Chakrasana

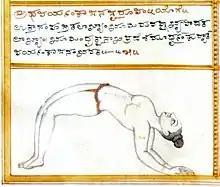
"Paryaṇkāsana" in "Sritattvanidhi"

The name Chakrasana comes from the Sanskrit words "chakra", "wheel", and , "posture" or "seat". The name Urdhva Dhanurasana comes from the Sanskrit , upwards, and , a bow (for shooting arrows).